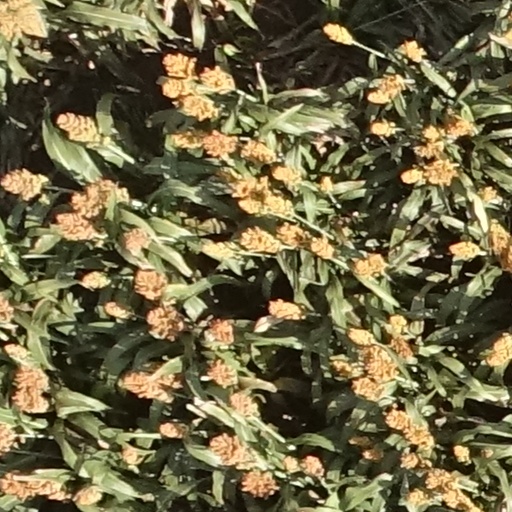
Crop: sorghum